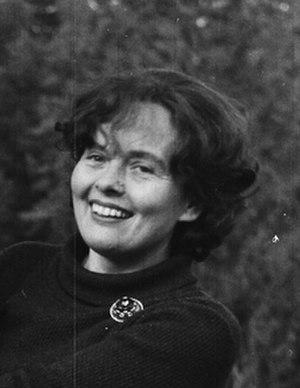
Marie Takvam est une romancière, poète, dramaturge, écrivain pour enfant et actrice norvégienne.